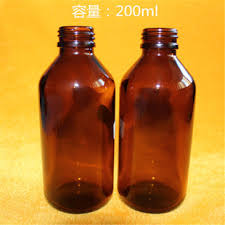
Label: glass